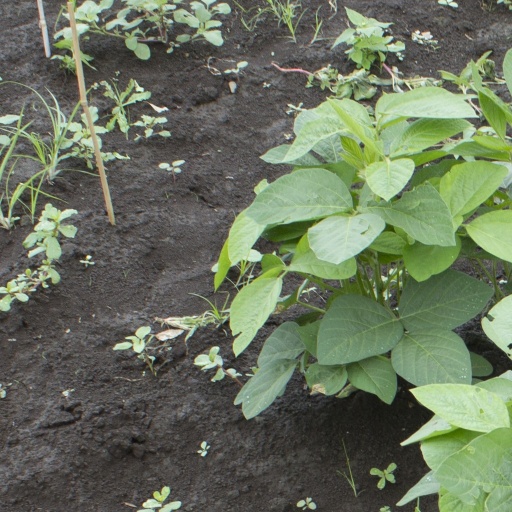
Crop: soybean